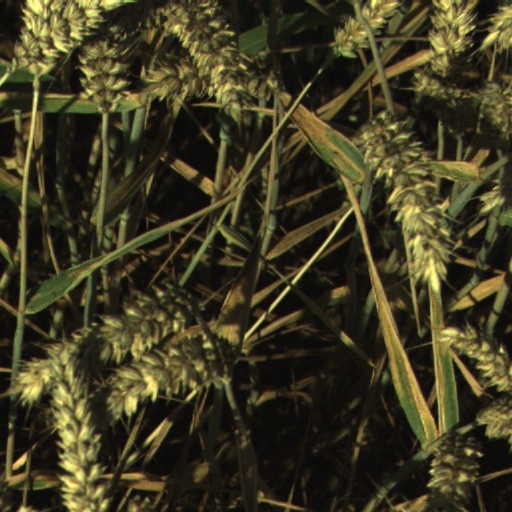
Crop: wheat